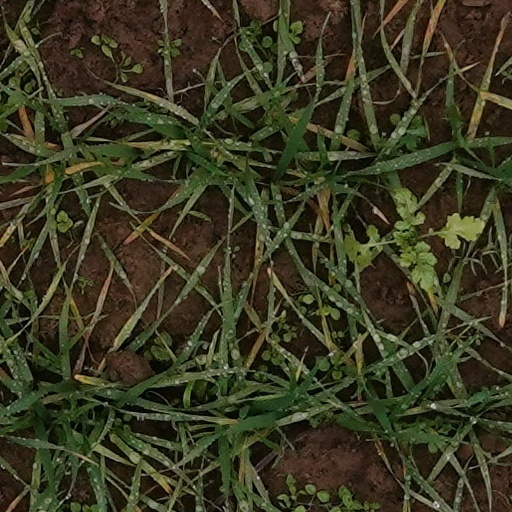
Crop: wheat